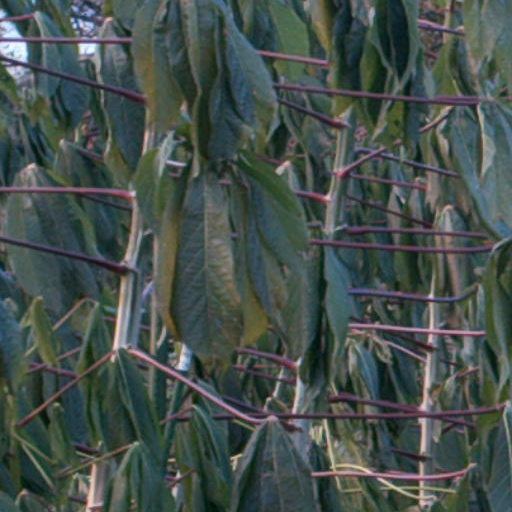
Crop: cassava